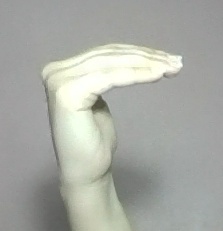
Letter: haa